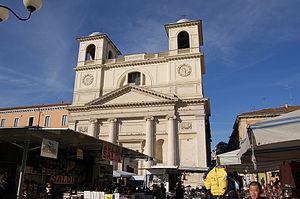
La cathédrale de L'Aquila, consacrée à saint Georges et saint Maxime d'Aveia est l'église cathédrale de l'archidiocèse de L'Aquila, dans les Abruzzes.
La liste suivante recense les cathédrales en Italie.